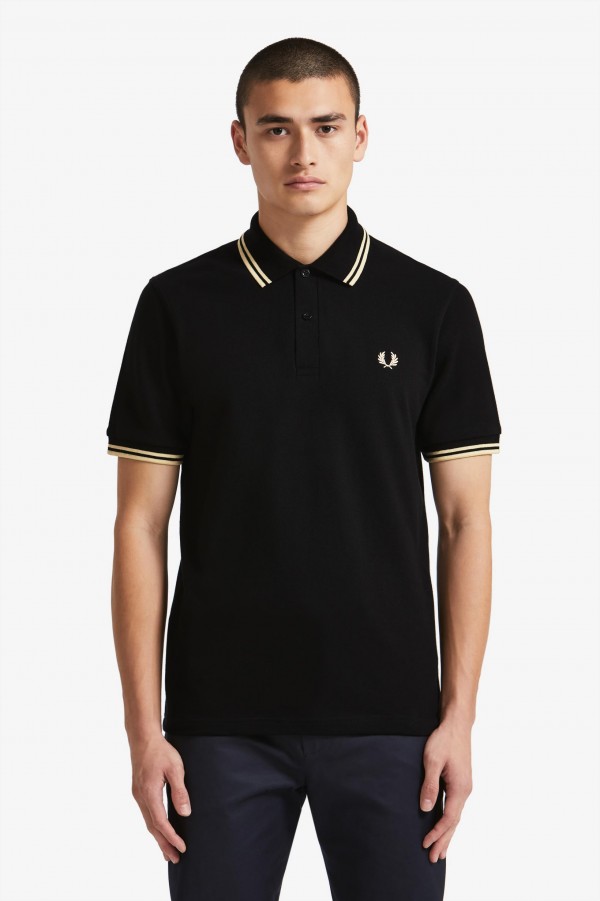
Gender: men